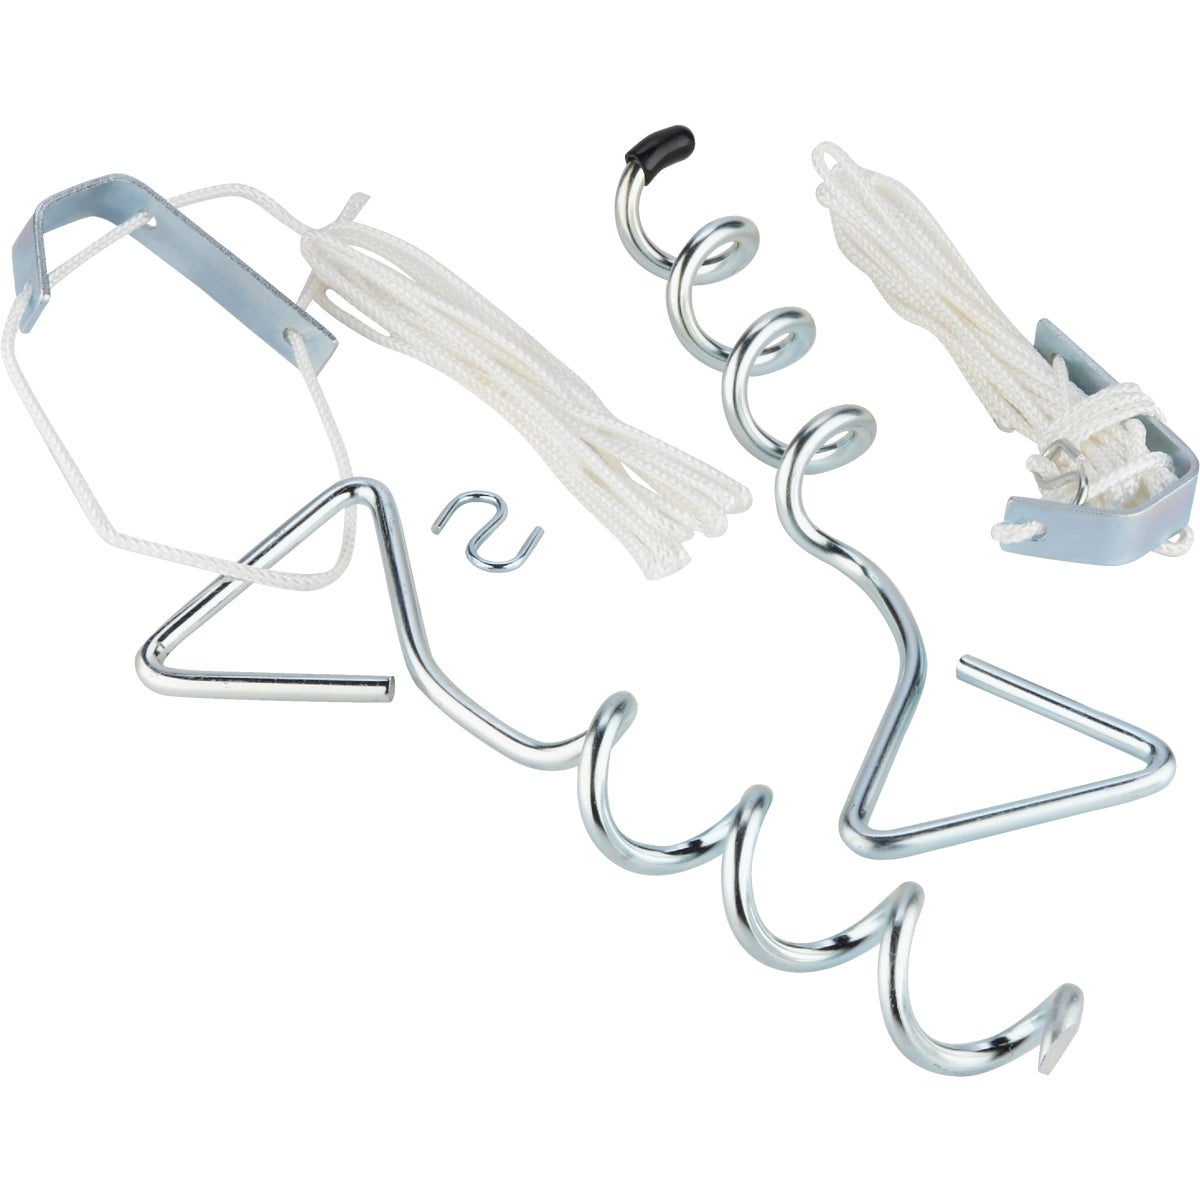
Camco RV Awning Stabilizer
Brand: Camco
Secure your awning economically. Spiral stakes works well in all kinds of soil and are ideal for securing in sandy soil. Tension units keep ropes securely taut. Easy-to-use kit stores compactly and fits all awning sizes. %search_data%42563
Category: Home & Garden > Lawn & Garden > Outdoor Living > Awning Accessories > Storage Bags